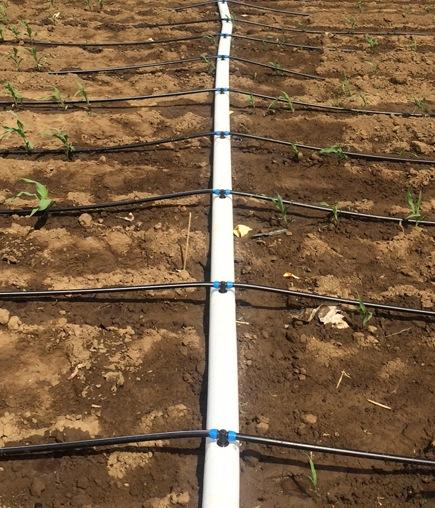
Huu ni mfumo wa umwagiliaji wa matone unaotumika shambani.Mabomba meupe yanasambaza maji kwa mabomba meusi madogo yanayofikia mimea.Mfumo huu husaidia kuhifadhi maji kwa kuyapeleka moja kwa moja kwenye mizizi ya mimea michanga.